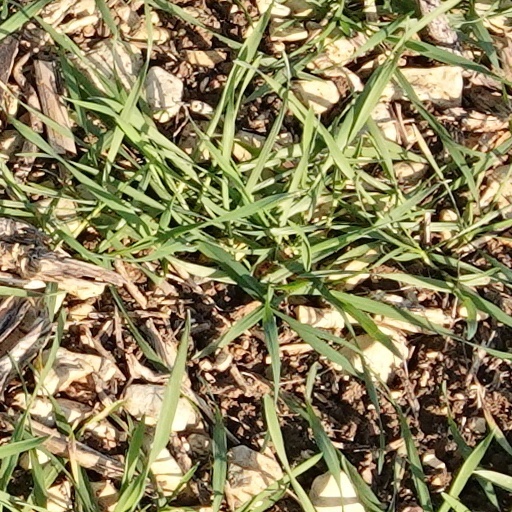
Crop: wheat